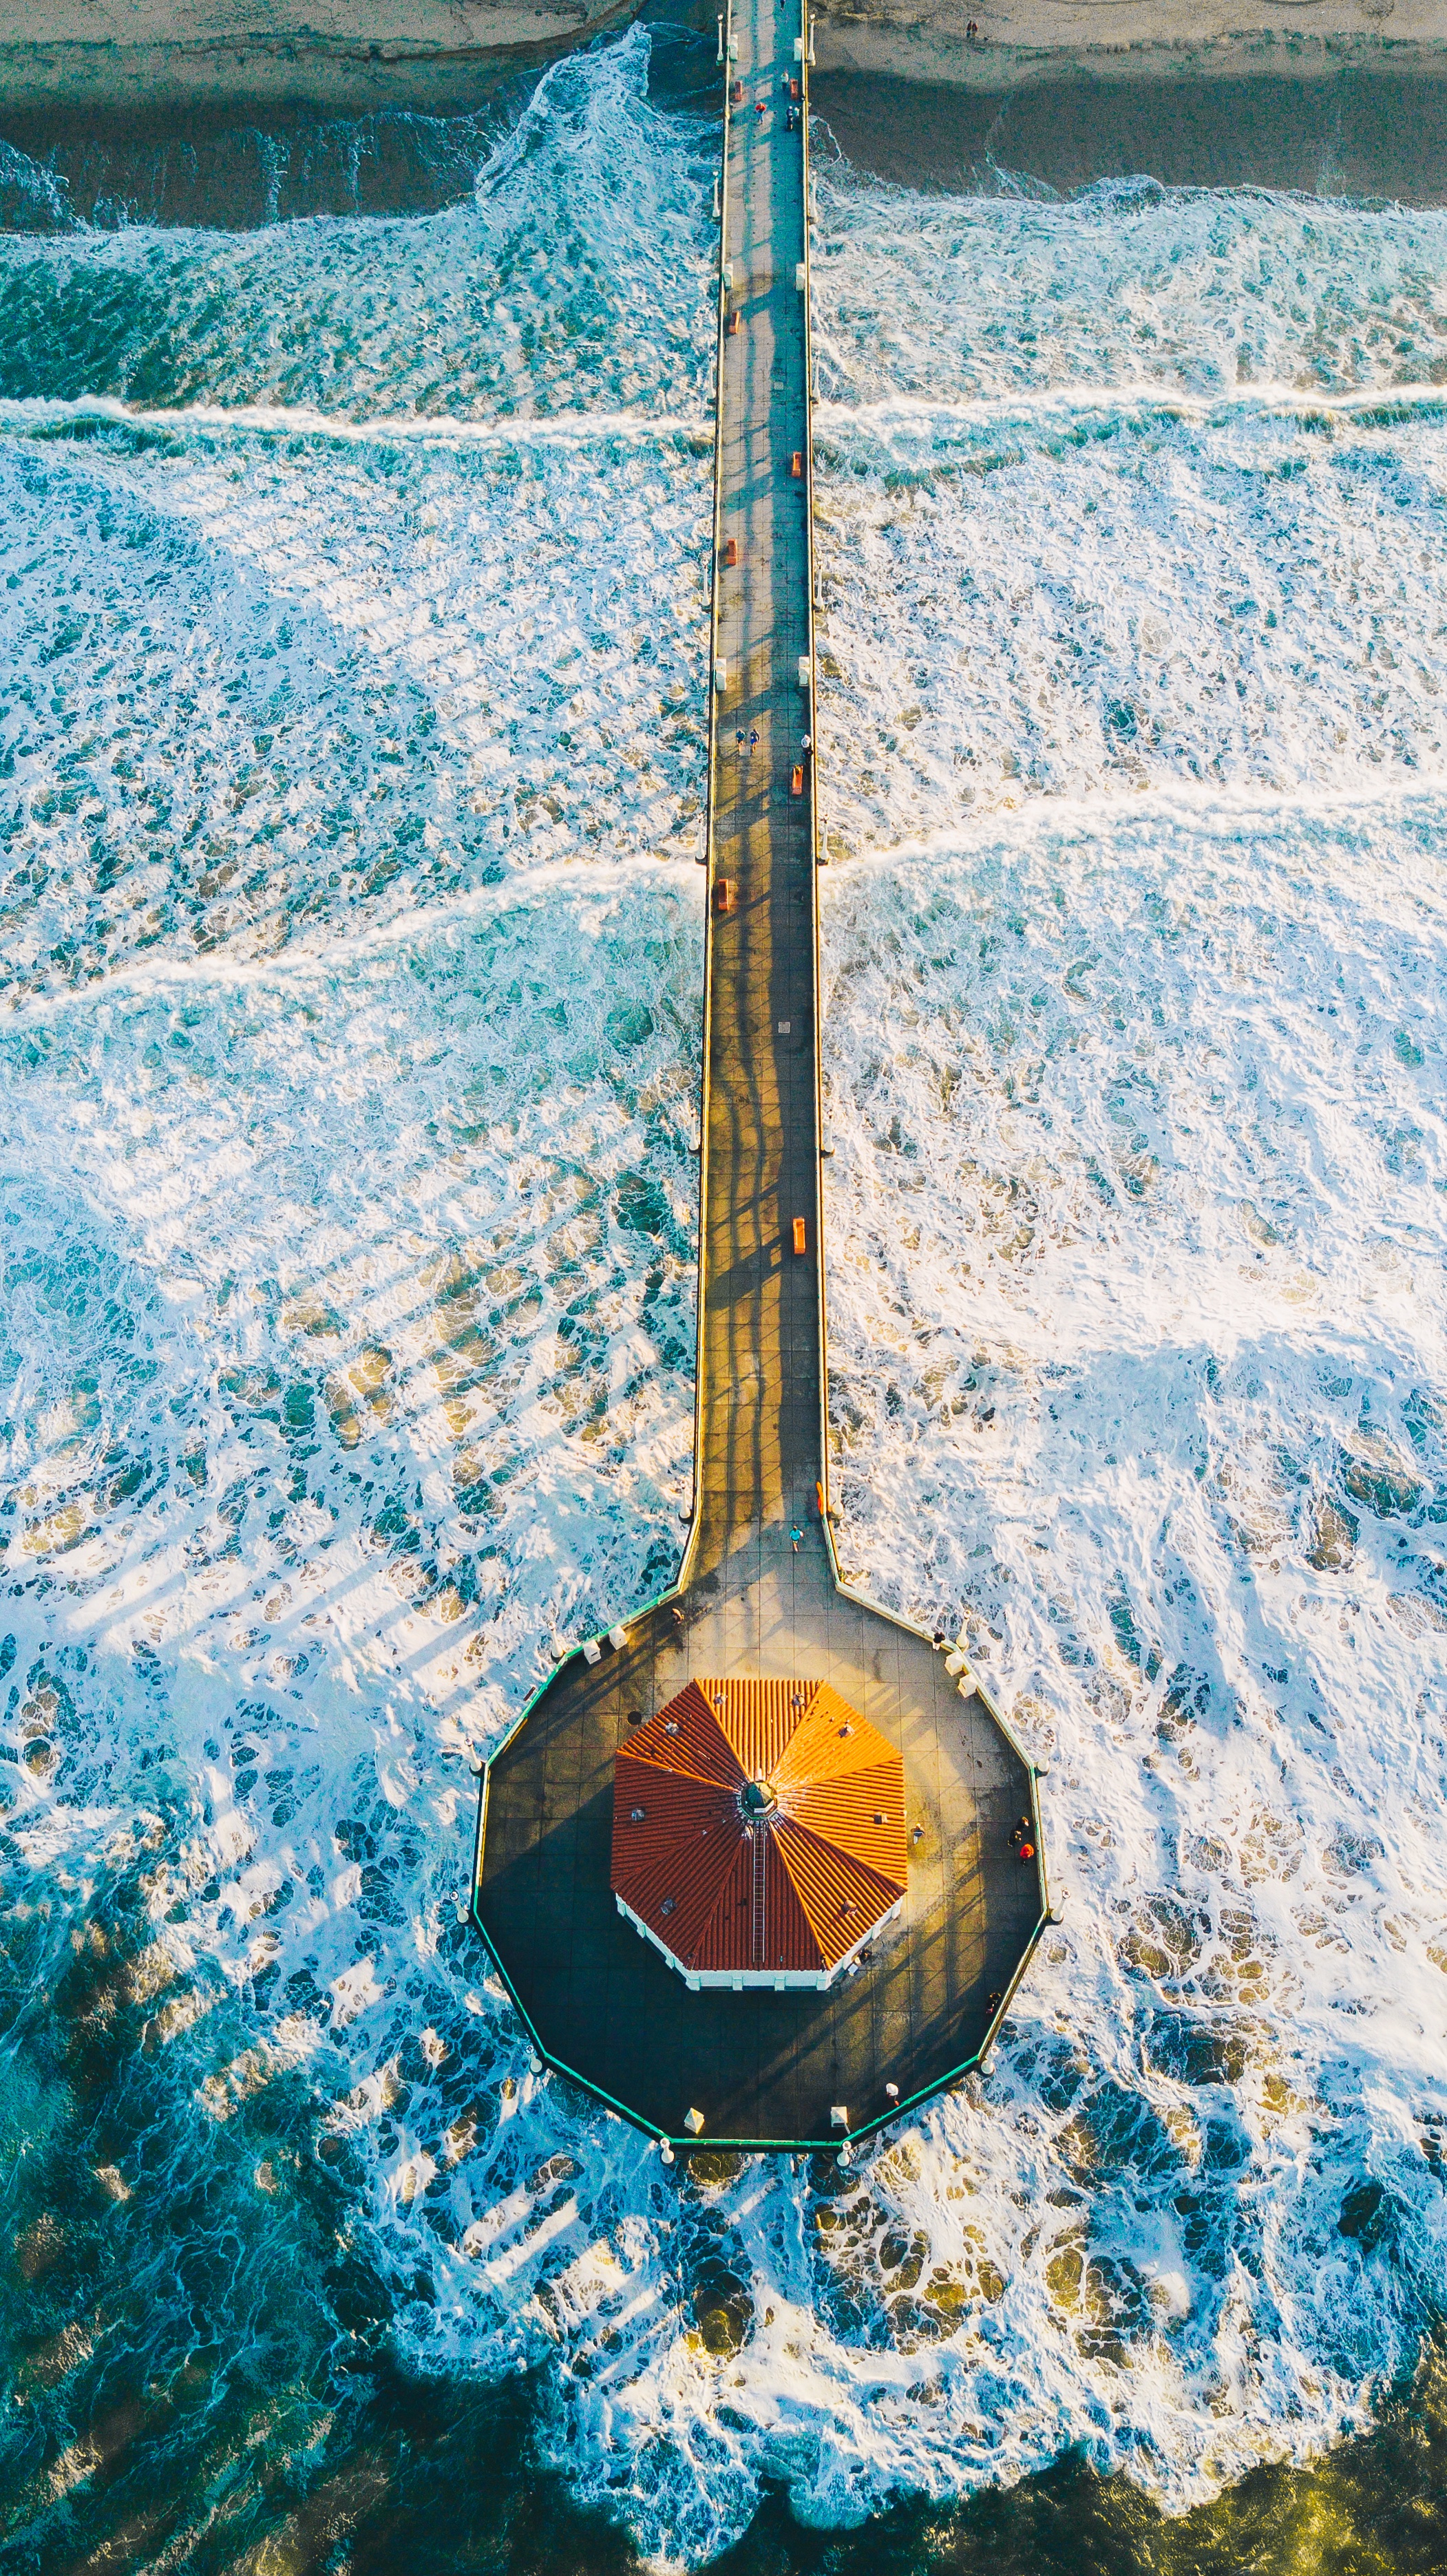
sea, water, reflection, vehicle, mast, blue, string instrument, plucked string instruments